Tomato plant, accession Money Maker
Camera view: tilt-top (135 deg); turntable rotation: 90 degrees
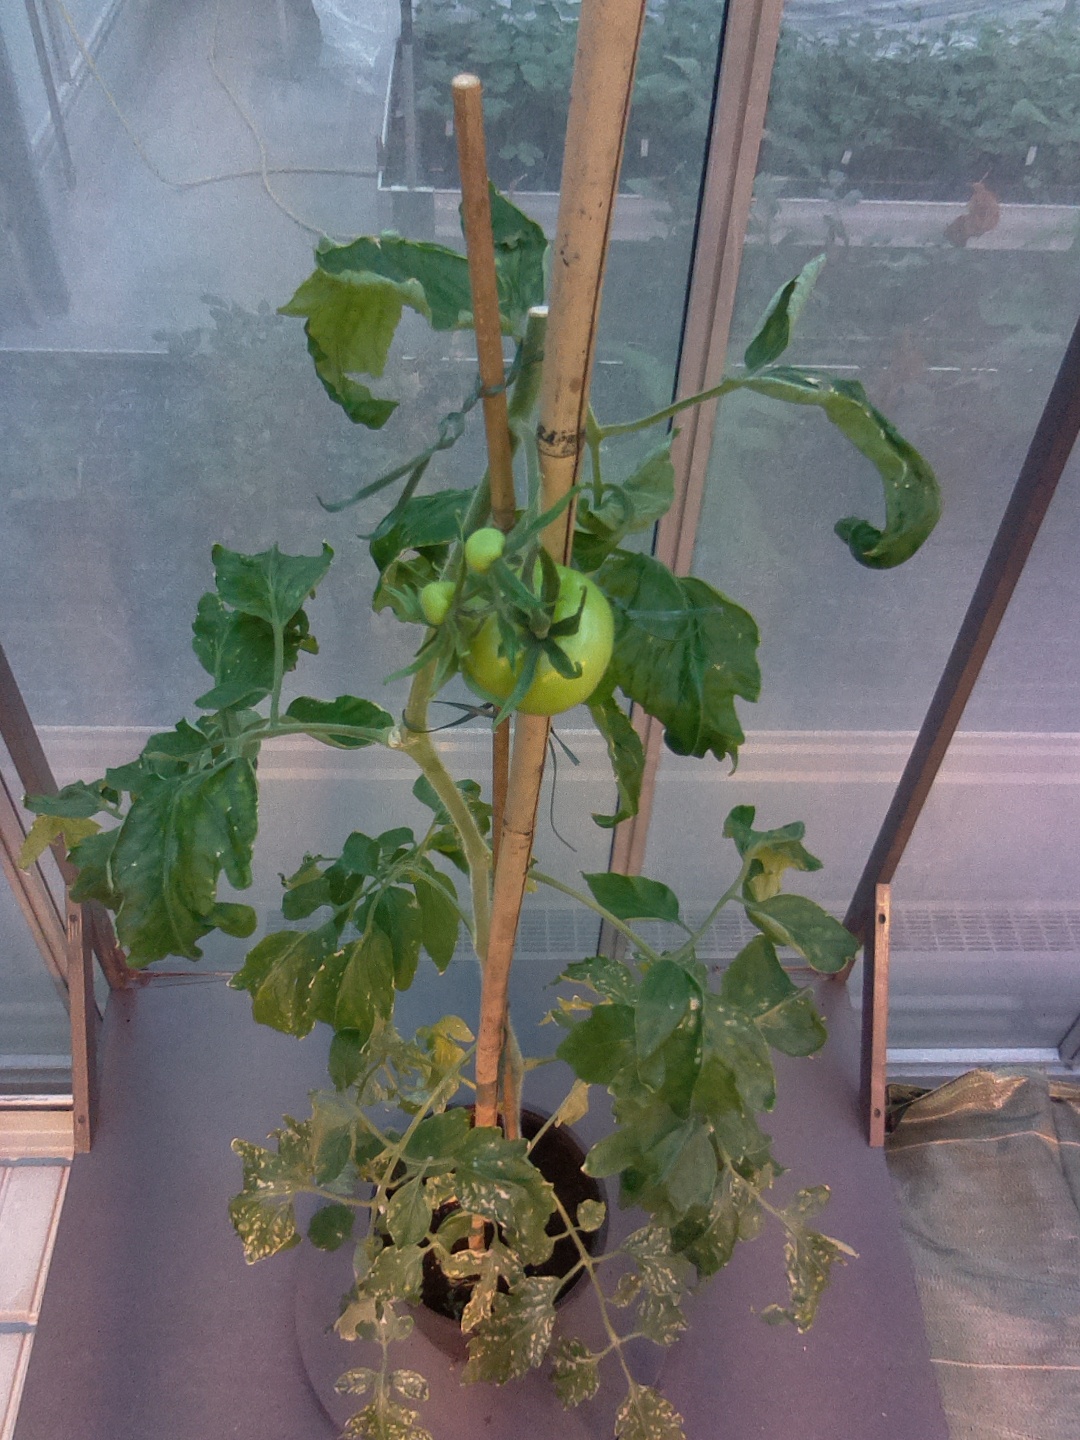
BBCH growth stage 75: 50%-60% of final fruit size